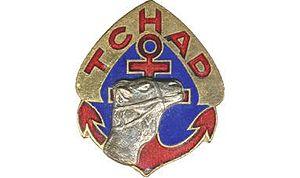
Insigne régimentaire du Régiment de marche du Tchad.
Le régiment de marche du Tchad est un régiment d'infanterie VBCI de l'Armée de terre française. Il appartient aux troupes de marine. Depuis le 1ᵉʳ juillet 2010, il est implanté à Meyenheim, au sud de Colmar dans le Haut-Rhin, sur l'ancienne base aérienne 132.
La 2ᵉ brigade blindée est une unité militaire française de l'arme blindée cavalerie, héritière de la célèbre 2ᵉ division blindée. Créée pendant la Seconde Guerre mondiale, cette dernière s'était illustrée sous le commandement du général Philippe Leclerc.
La 9ᵉ compagnie du régiment de marche du Tchad, qui faisait lui-même partie de la 2ᵉ division blindée ou Division Leclerc, a été surnommée la Nueve. Cette compagnie enrôlait 160 hommes dont 146 républicains espagnols, mais aussi des soldats français, le tout sous commandement français. Tous avaient combattu lors de la Libération de l'Afrique du nord, puis participèrent à la libération de la France.